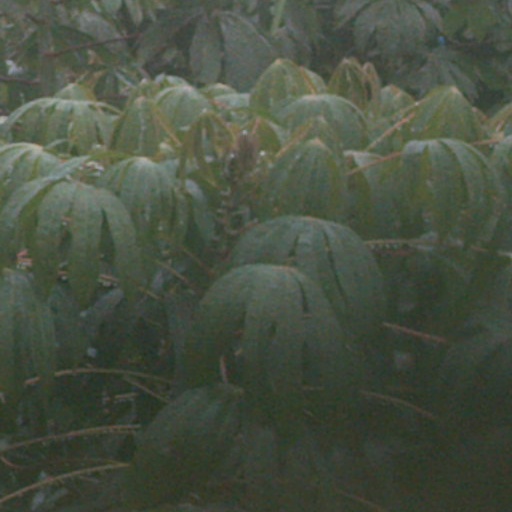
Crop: cassava